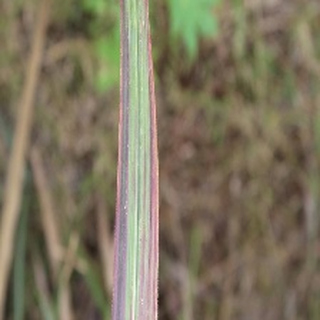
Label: sugarcane_bacterial_blight